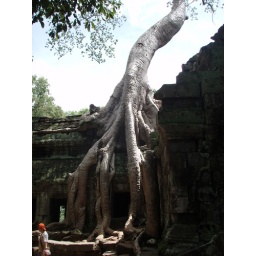
A tree wraps its tentacle-y roots around the temple wall at Ta Prom